John Downer

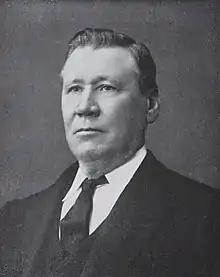
Downer in 1901

Downer declined to re-contest his Senate seat at the 1903 election. His primary motivation for retirement was financial, as his legal practice had suffered from his frequent absences in Melbourne. He subsequently resumed an active practice at the bar and made frequent appearances in the Supreme Court of South Australia. In 1905, Downer was elected to the South Australian Legislative Council as a member for the Southern District. He was re-elected in 1912 and remained a member of the Legislative Council until his death.